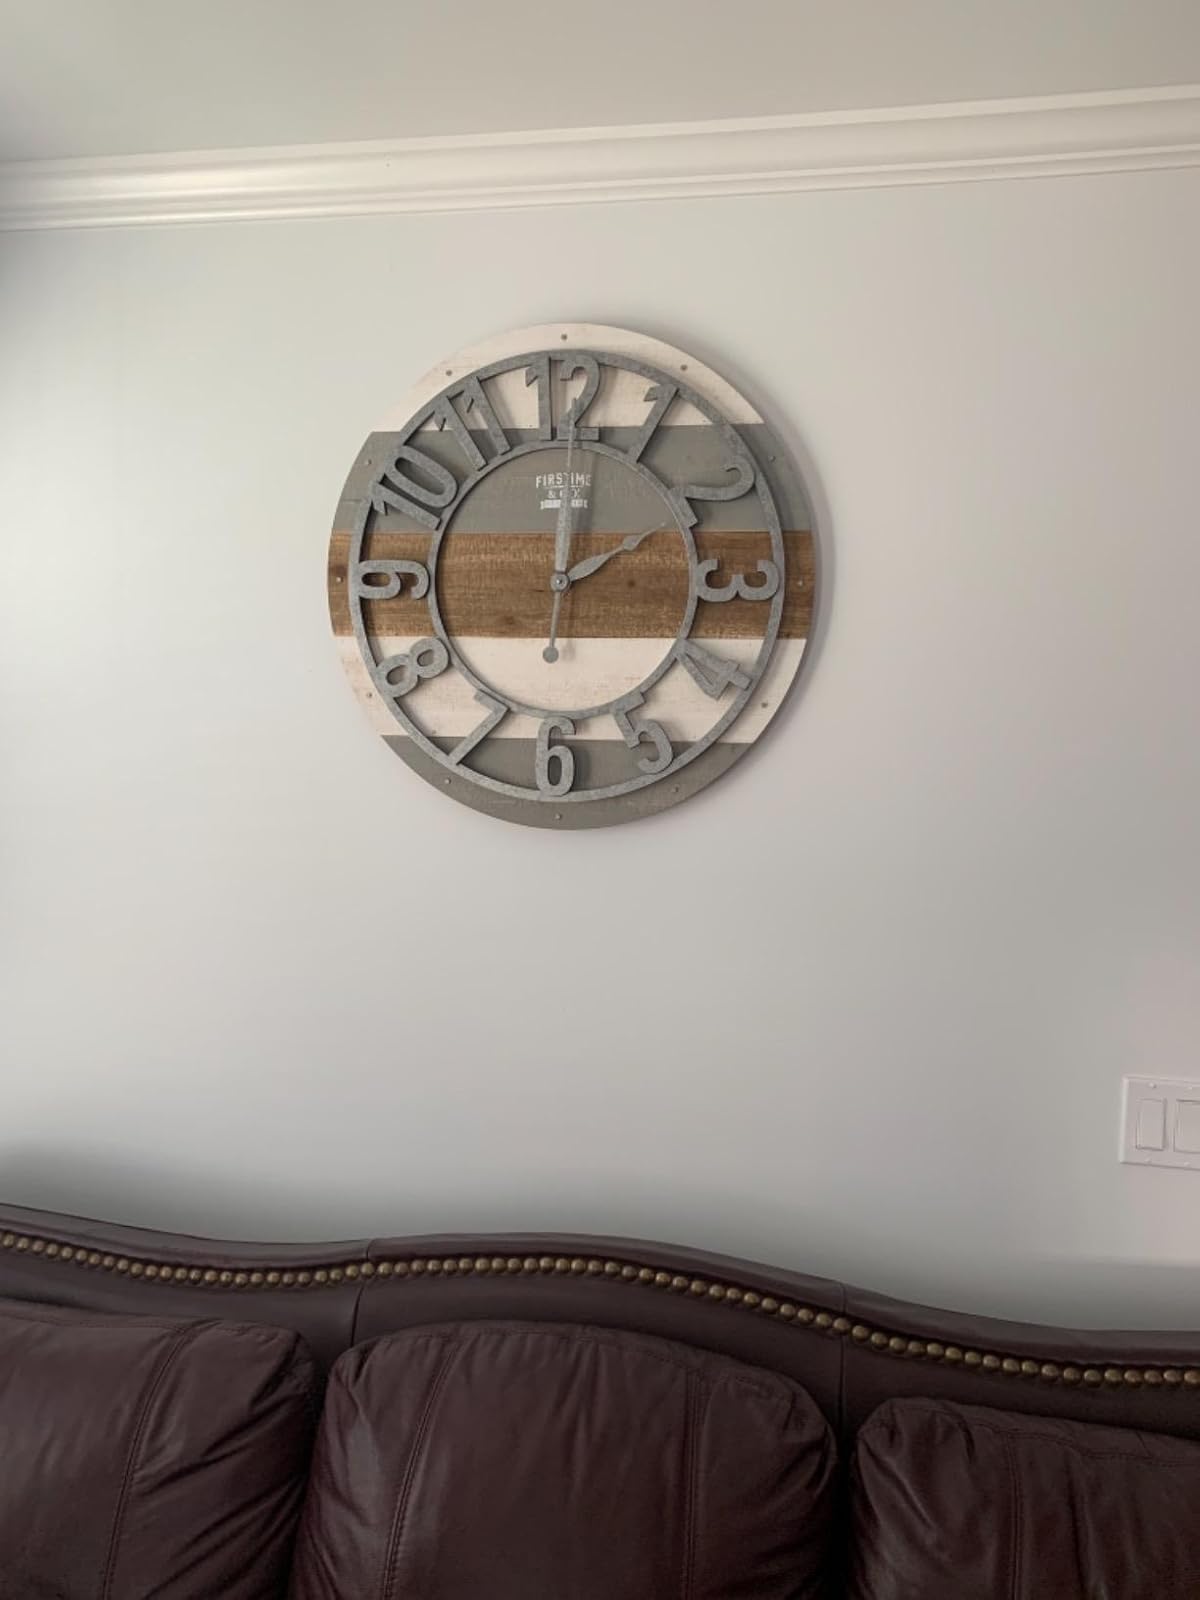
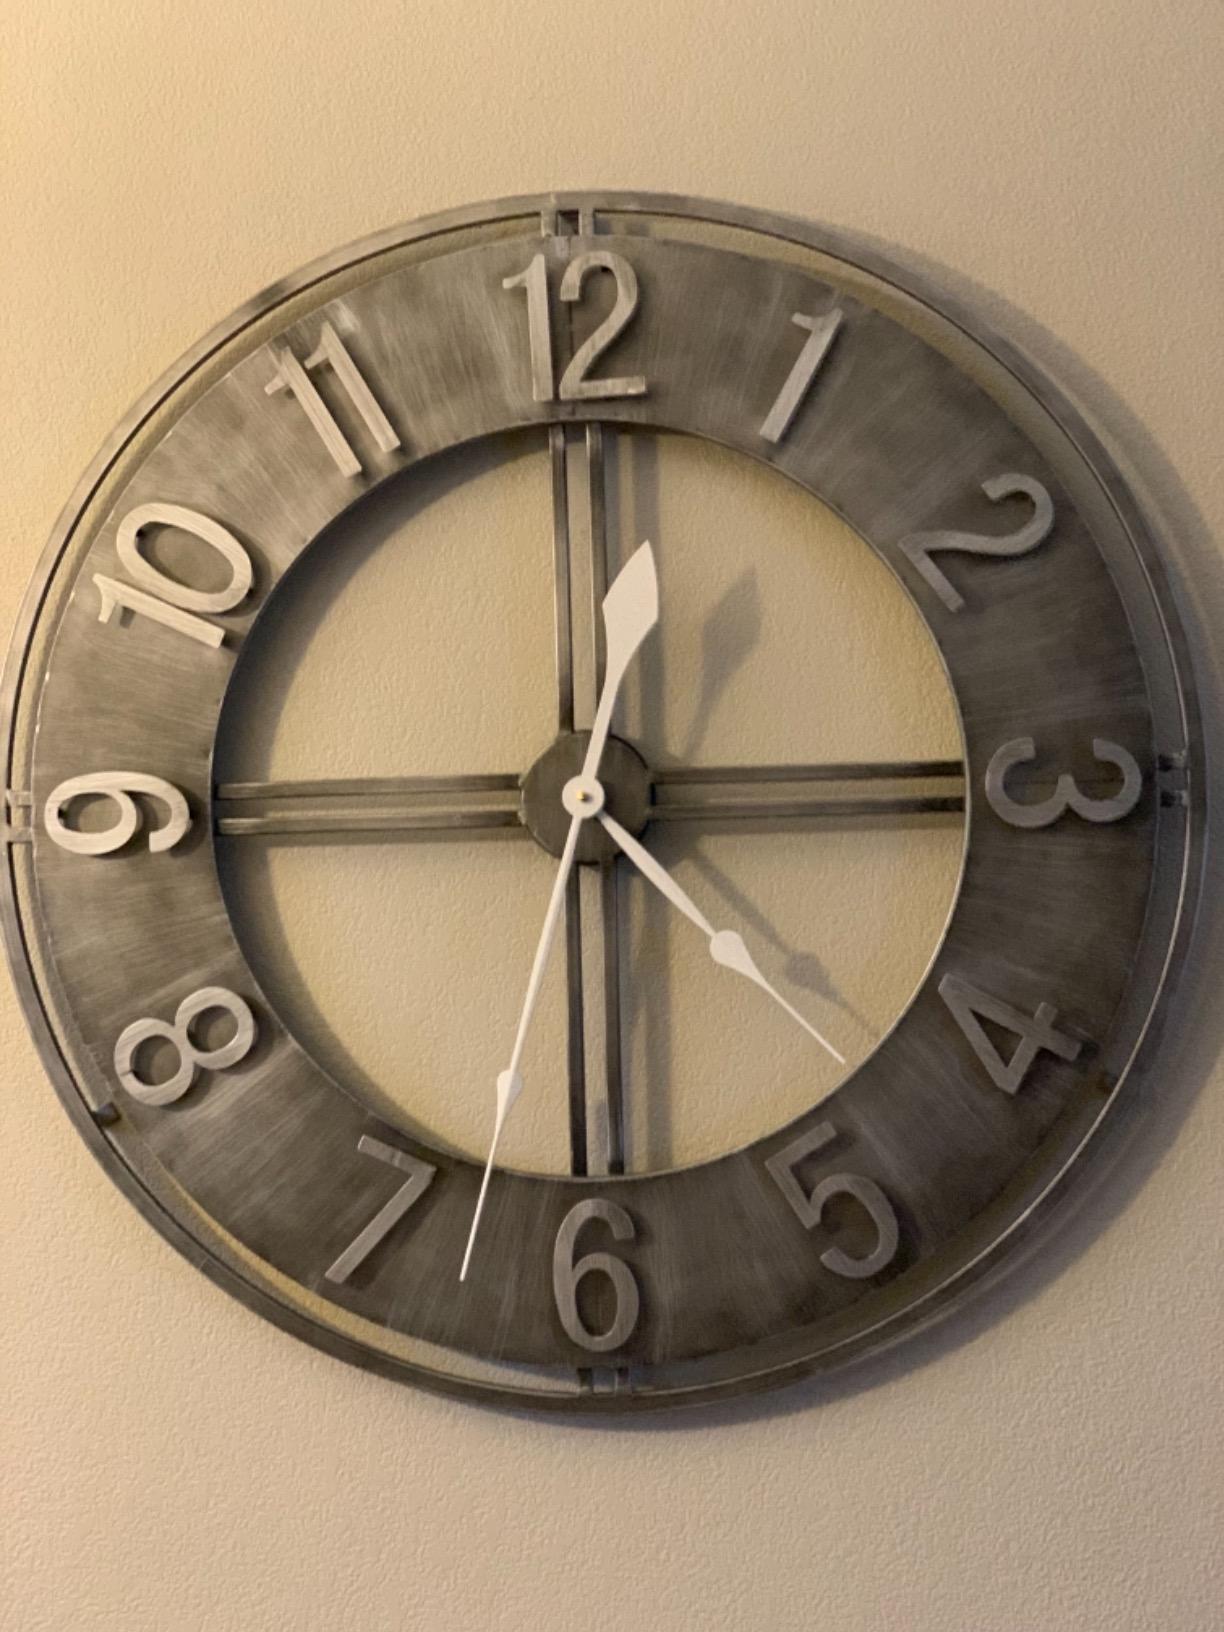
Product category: clock
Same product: no